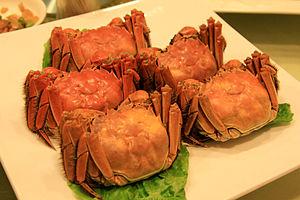
La cuisine de Shanghai, appelée localement, correspond à un raffinement des cuisines des régions avoisinantes : les régions côtières, Jiangsu et Zhejiang, et la région des grandes rivières, Anhui. Ces trois régions font partie des huit grandes cuisines régionales de la Chine, qui sont souvent regroupées en quatre régions géographiques dont le sud-est, avec Shanghai comme ville principale. Cette cuisine se caractérise par son emploi particulier de l’alcool et du sucre dans la préparation des mets. Les poissons, l’anguille, le crabe ou le poulet sont marinés dans l’alcool puis rapidement cuits ou servis crus. Les salaisons et les légumes en conserve sont souvent utilisés pour donner du goût au plat.